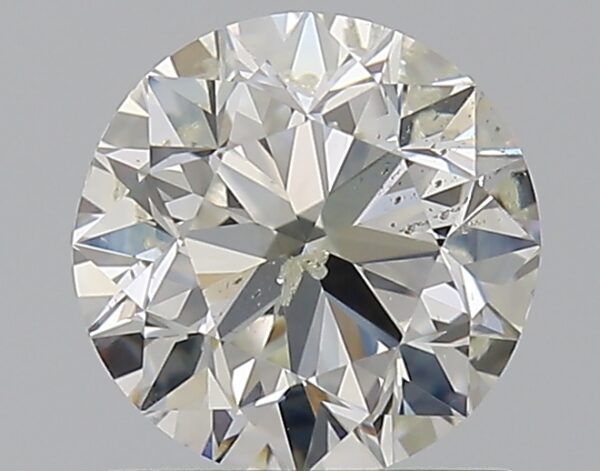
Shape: round
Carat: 1.01
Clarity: SI2
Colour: H
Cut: VG
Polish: EX
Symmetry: VG
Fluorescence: SL
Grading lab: IGI
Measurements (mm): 6.27 x 6.2 x 4.03